Therocephalia

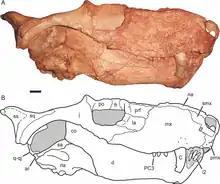
Fossilized skull of "Gorynychus", one of the most basal therocephalians identified to date

The therocephalians evolved as one of several lines of non-mammalian therapsids, and have a close relationship to the cynodonts, which includes mammals and their ancestors. They are broadly regarded as the sister group to cynodonts by most modern researchers, united together as the clade Eutheriodontia. However, some researchers have proposed that therocephalians are themselves ancestral to cynodonts, which would render therocephalians cladistically paraphyletic relative to cynodonts. Historically, cynodonts are often proposed to descend from (or are closest to) the therocephalian family Whaitsiidae under this hypothesis, however a 2024 study instead found support for a sister relationship between cynodonts and Eutherocephalia. The oldest known therocephalians first appear in the fossil record at the same time as other major therapsid groups, including the Gorgonopsia, which they resemble in many primitive features. For example, many early therocephalians possess long canine teeth similar to those of gorgonopsians. The therocephalians, however, outlasted the gorgonopsians, persisting into the early-Middle Triassic period as small weasel-like carnivores and cynodont-like herbivores.